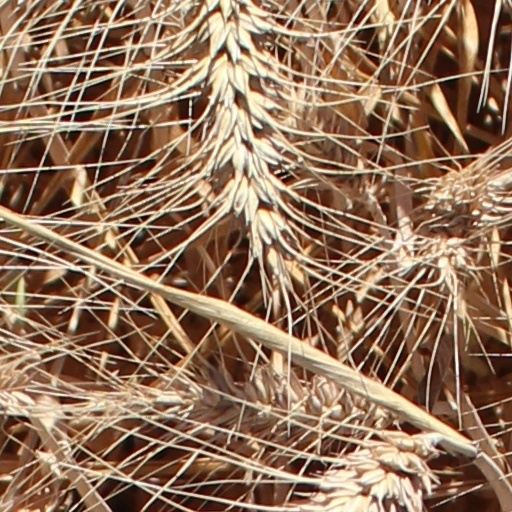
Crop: wheat